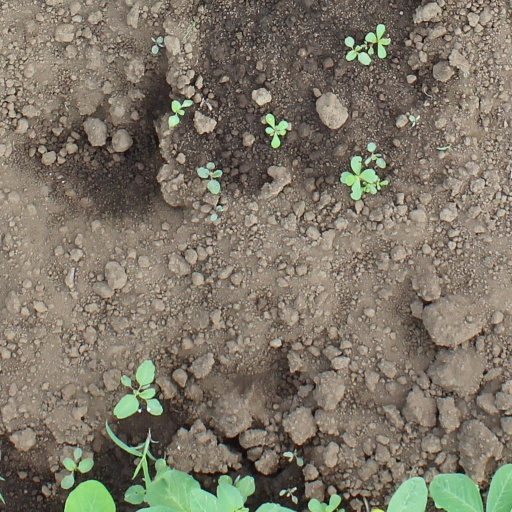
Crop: soybean